Sea of Galilee

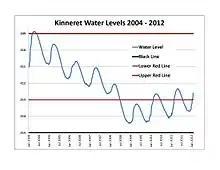
Sea of Galilee water levels (January 2004 – February 2012)

In 1986 the Ancient Galilee Boat, also known as the Jesus Boat, was discovered on the northwest shore during a drought when water levels receded. It is an ancient fishing boat from the 1st century AD, and although there is no evidence directly linking the boat to Jesus and his disciples, it nevertheless is an example of the kind of boat that Jesus and his disciples, some of whom were fishermen, may have used.